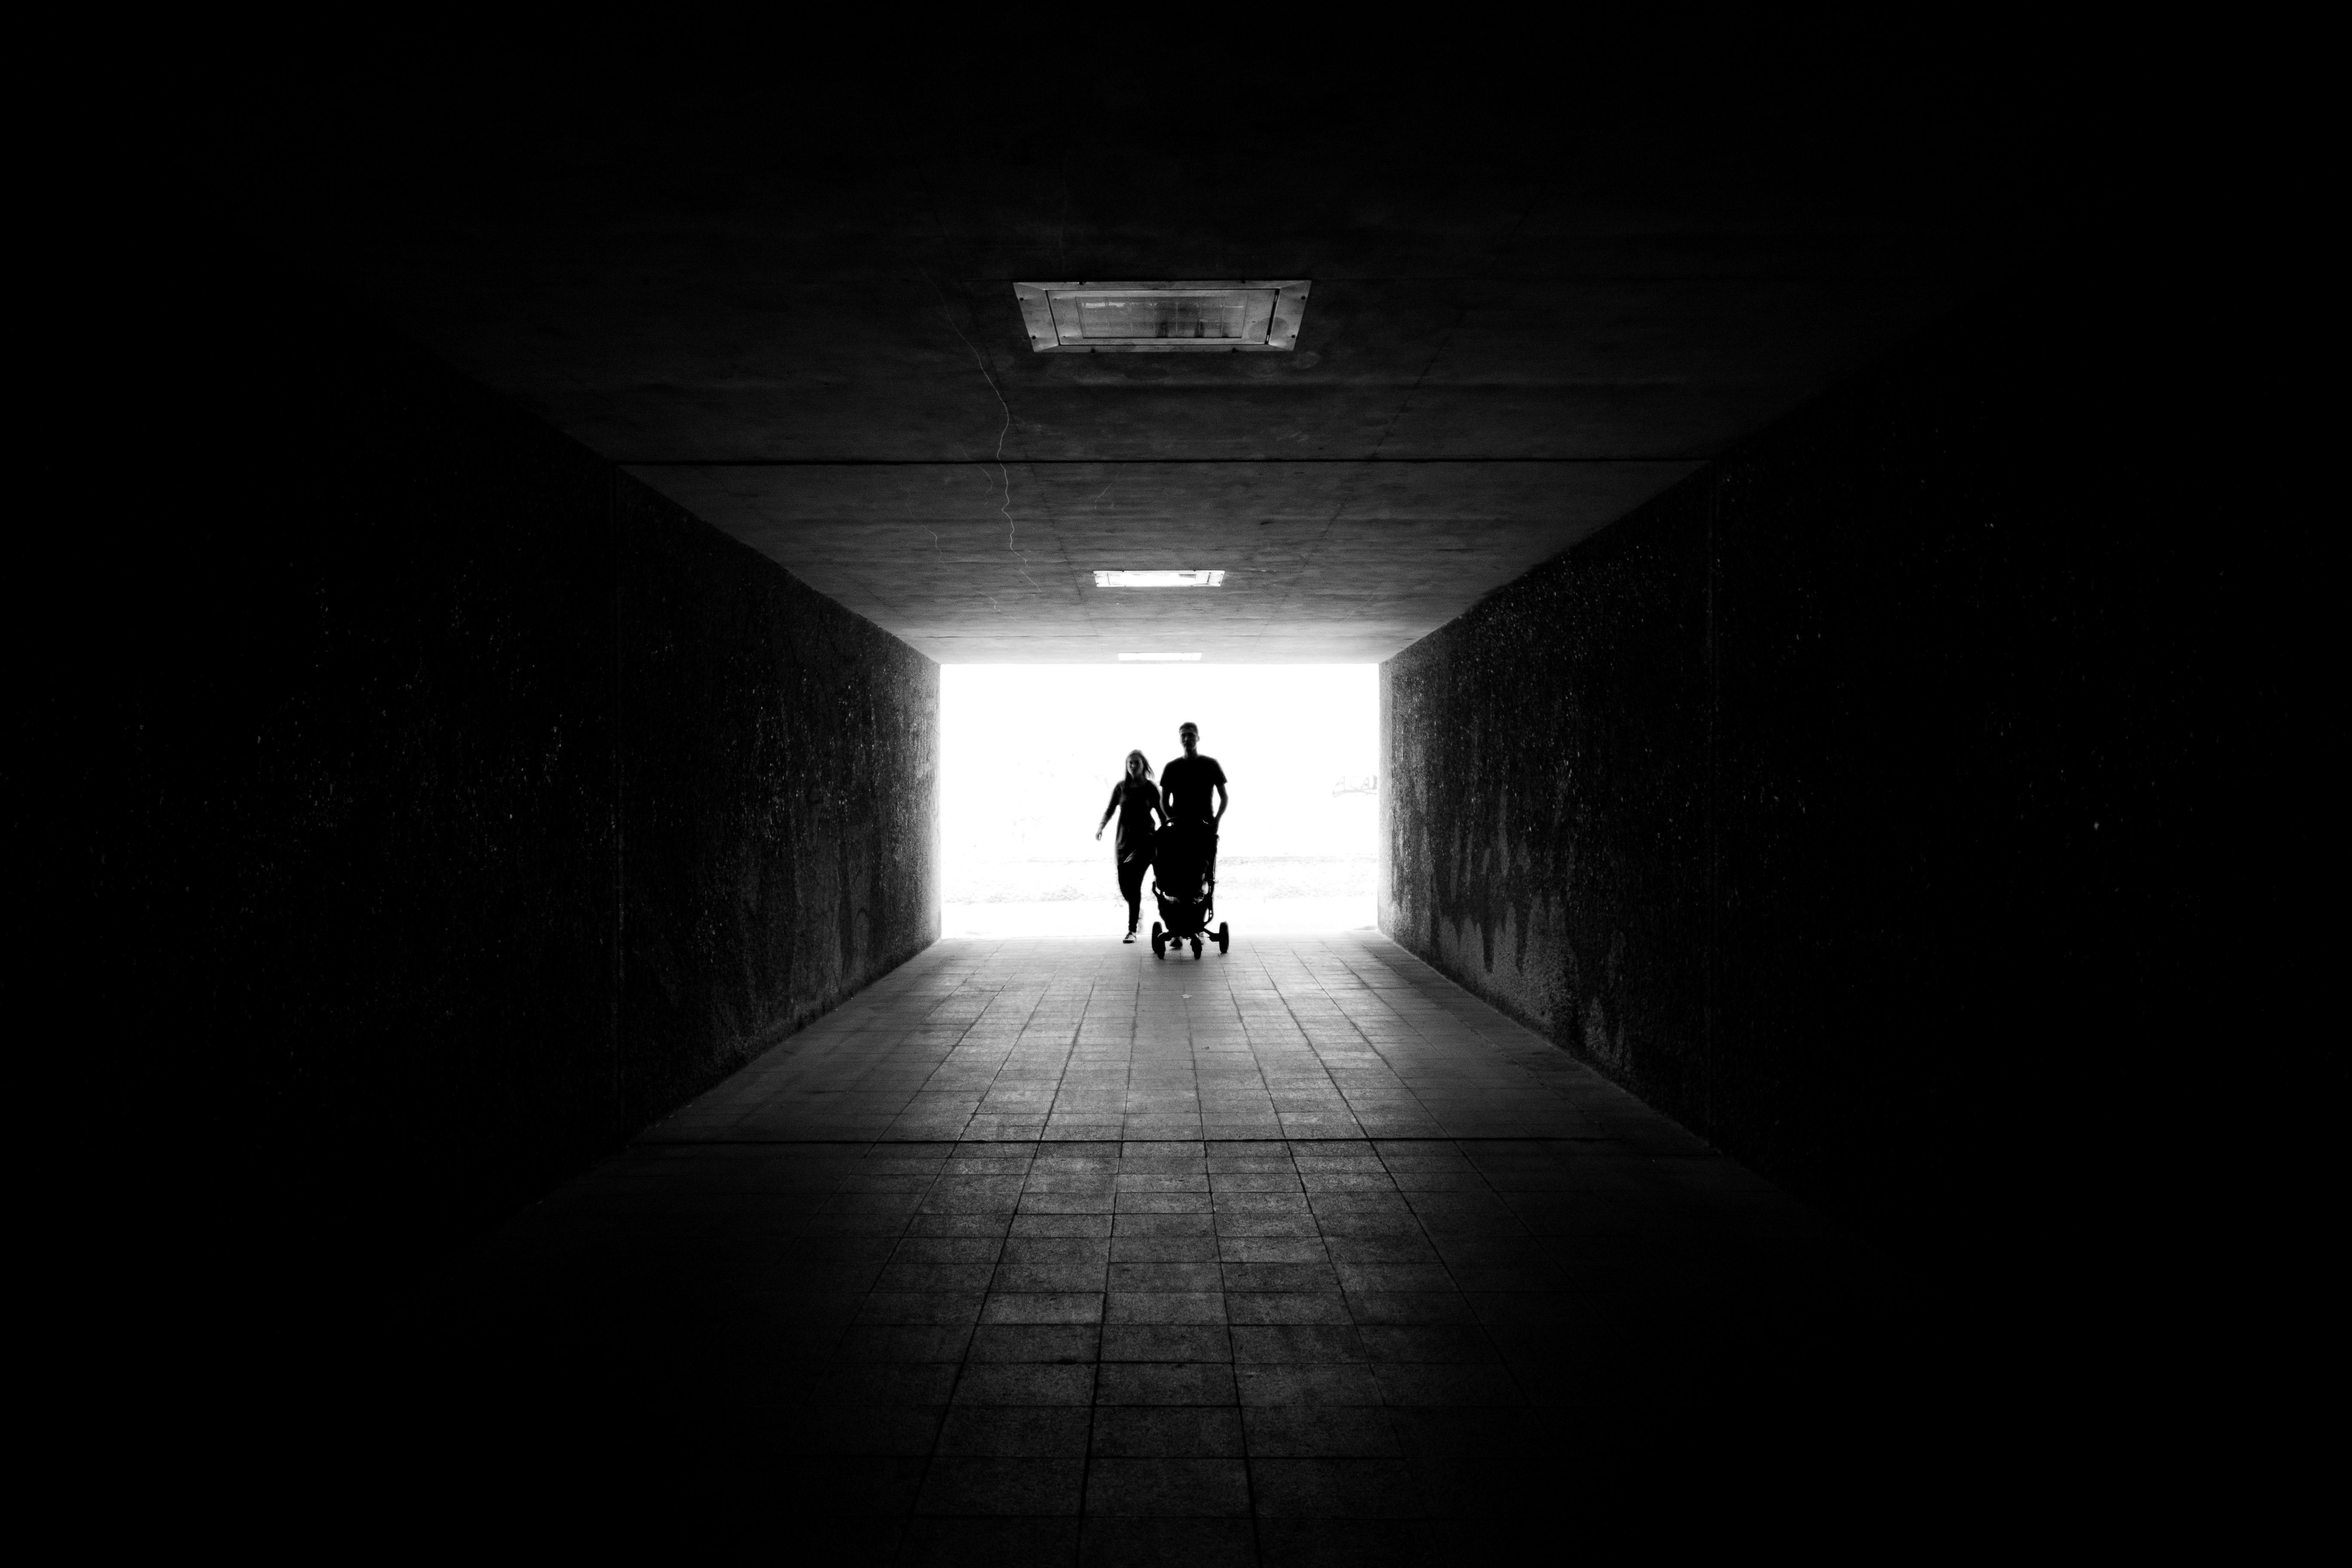
silhouette, light, black and white, white, street, night, tunnel, underground, young, shadow, darkness, black, monochrome, lighting, family, symmetry, backlight, snapshot, silhouettes, shape, nuremberg, sonystreetphotographer, n rnberg, monochrome photography